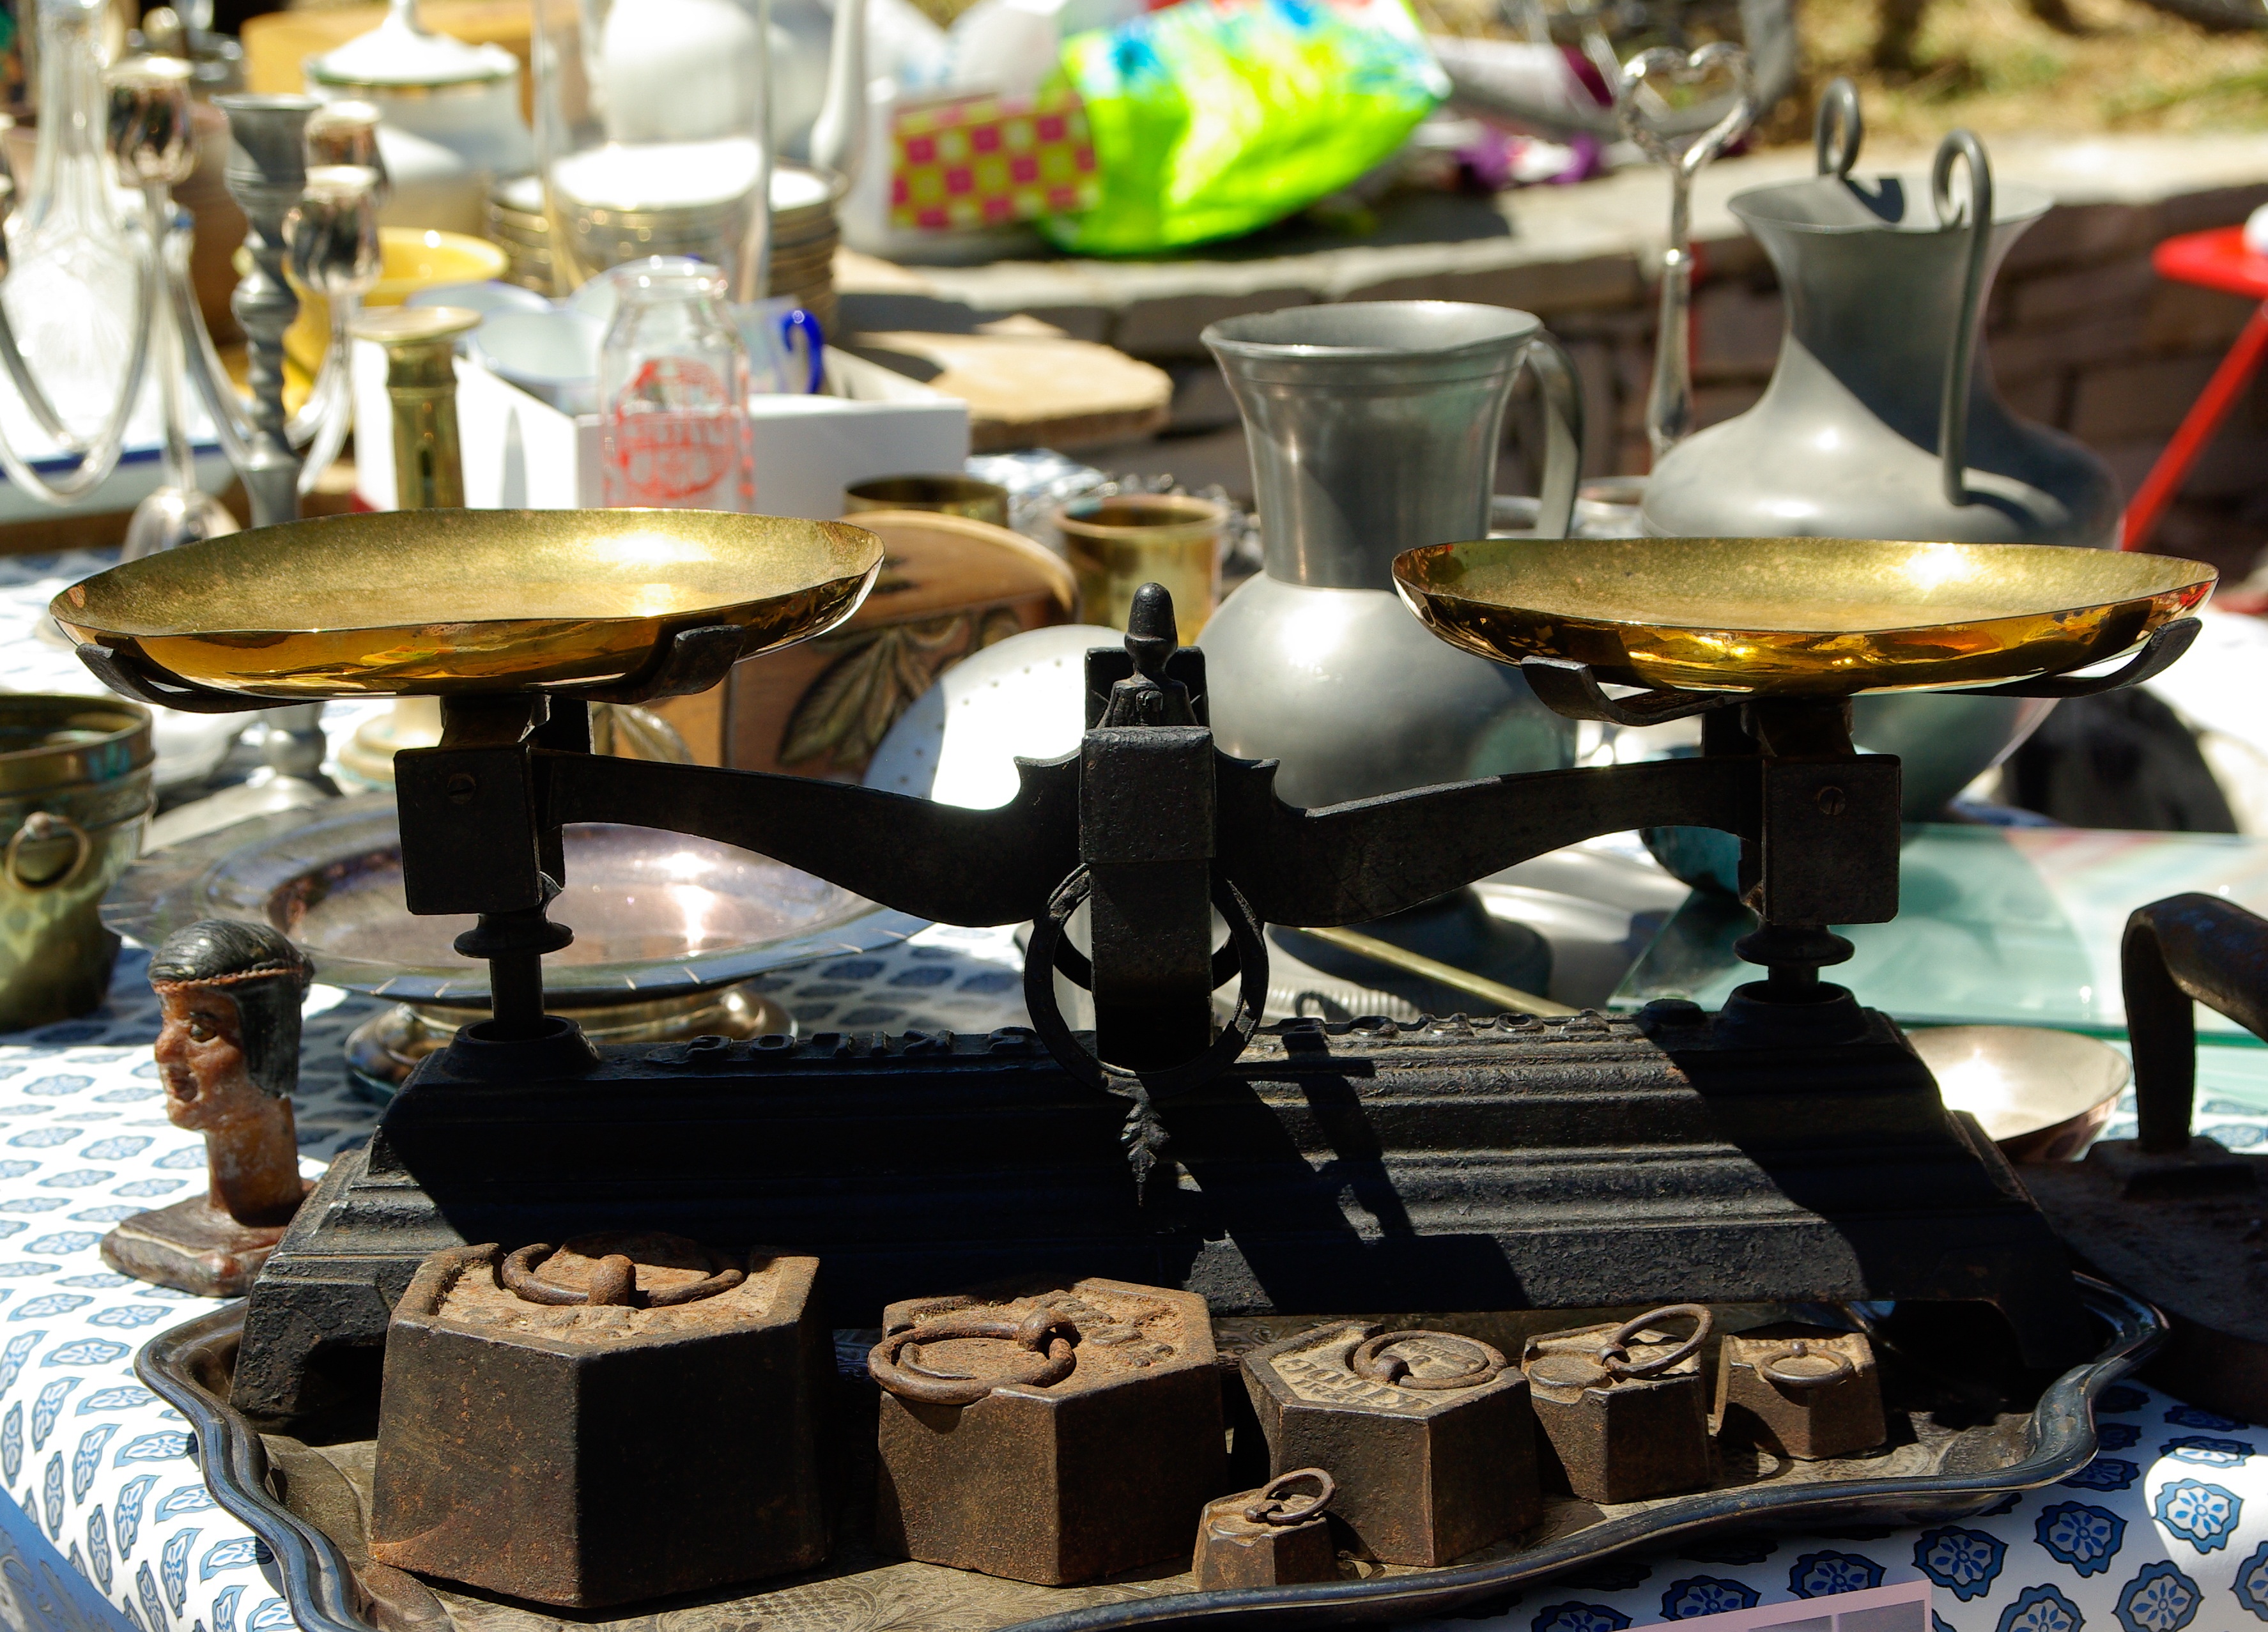
table, meal, balance, weigh, weight, drums, flea market